Steffisburg

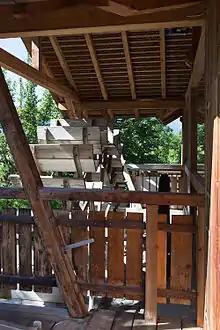
Historic sawmill in Steffisburg. The Zulg river provided power to many industries in the municipality

, Steffisburg had an unemployment rate of 1.98%. , there were a total of 5,673 people employed in the municipality. Of these, there were 164 people employed in the primary economic sector and about 54 businesses involved in this sector. The secondary sector employs 1,834 people and there were 142 businesses in this sector. The tertiary sector employs 3,675 people, with 631 businesses in this sector. There were 7,364 residents of the municipality who were employed in some capacity, of which females made up 44.7% of the workforce.